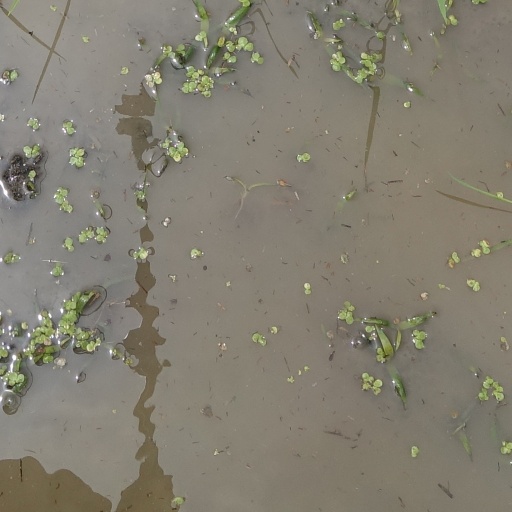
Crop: rice